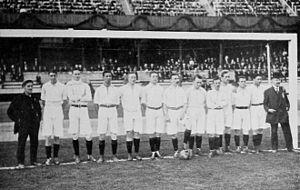
Jan Vos, né le 17 avril 1888 à Utrecht et mort le 25 août 1939 à Dordrecht, est un footballeur international néerlandais. Il participe aux Jeux olympiques d'été de 1912, remportant la médaille de bronze avec les Pays-Bas.
Cees ten Cate ou Caesar ten Cate est un footballeur international néerlandais. Il participe aux Jeux olympiques d'été de 1912, remportant la médaille de bronze avec les Pays-Bas.
Jan van Breda Kolff est un footballeur international néerlandais. Il participe aux Jeux olympiques d'été de 1912, remportant la médaille de bronze avec les Pays-Bas.
L'équipe des Pays-Bas de football est constituée d'une sélection des meilleurs joueurs néerlandais sous l'égide de la Fédération royale néerlandaise de football.
Le tournoi de football des Jeux olympiques de 1912 à Stockholm s'est déroulé du 29 juin au 5 juillet 1912. C'est la quatrième fois que le football est au calendrier olympique, mais seulement la deuxième édition officielle après celle de 1908. Bien que le nombre de participants par rapport à la première compétition ait plus que doublé, les trois mêmes équipes sont médaillées et dans le même ordre que quatre ans auparavant. Tout comme la Football Association avait géré la compétition olympique de football 1908 à Londres, la fédération suédoise organise l'événement en 1912.